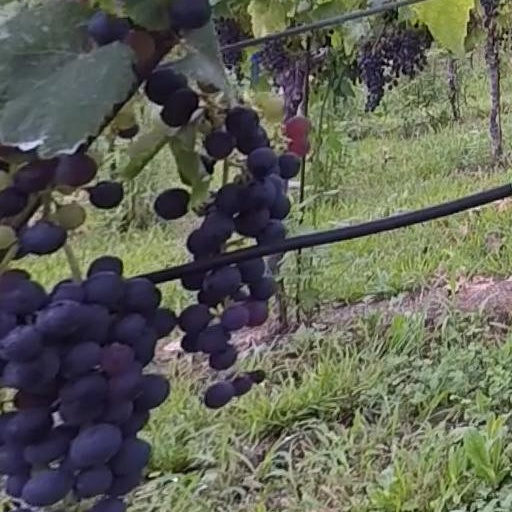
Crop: grape